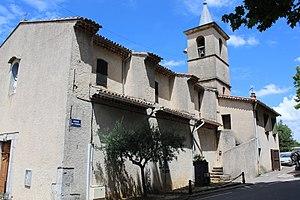
L'église.
Mazaugues est une commune française située dans le département du Var en région Provence-Alpes-Côte d'Azur.